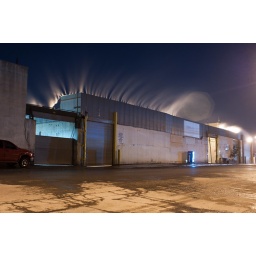
This recycling center in Maspeth shoots a mist of water from the roof to limit the amount of airborn debris